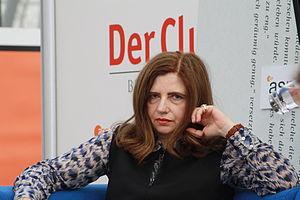
Sibylle Lewitscharoff, née le 16 avril 1954 à Stuttgart, est une romancière allemande du début du XXIᵉ siècle. Elle a reçu le Georg-Büchner-Preis en 2013.